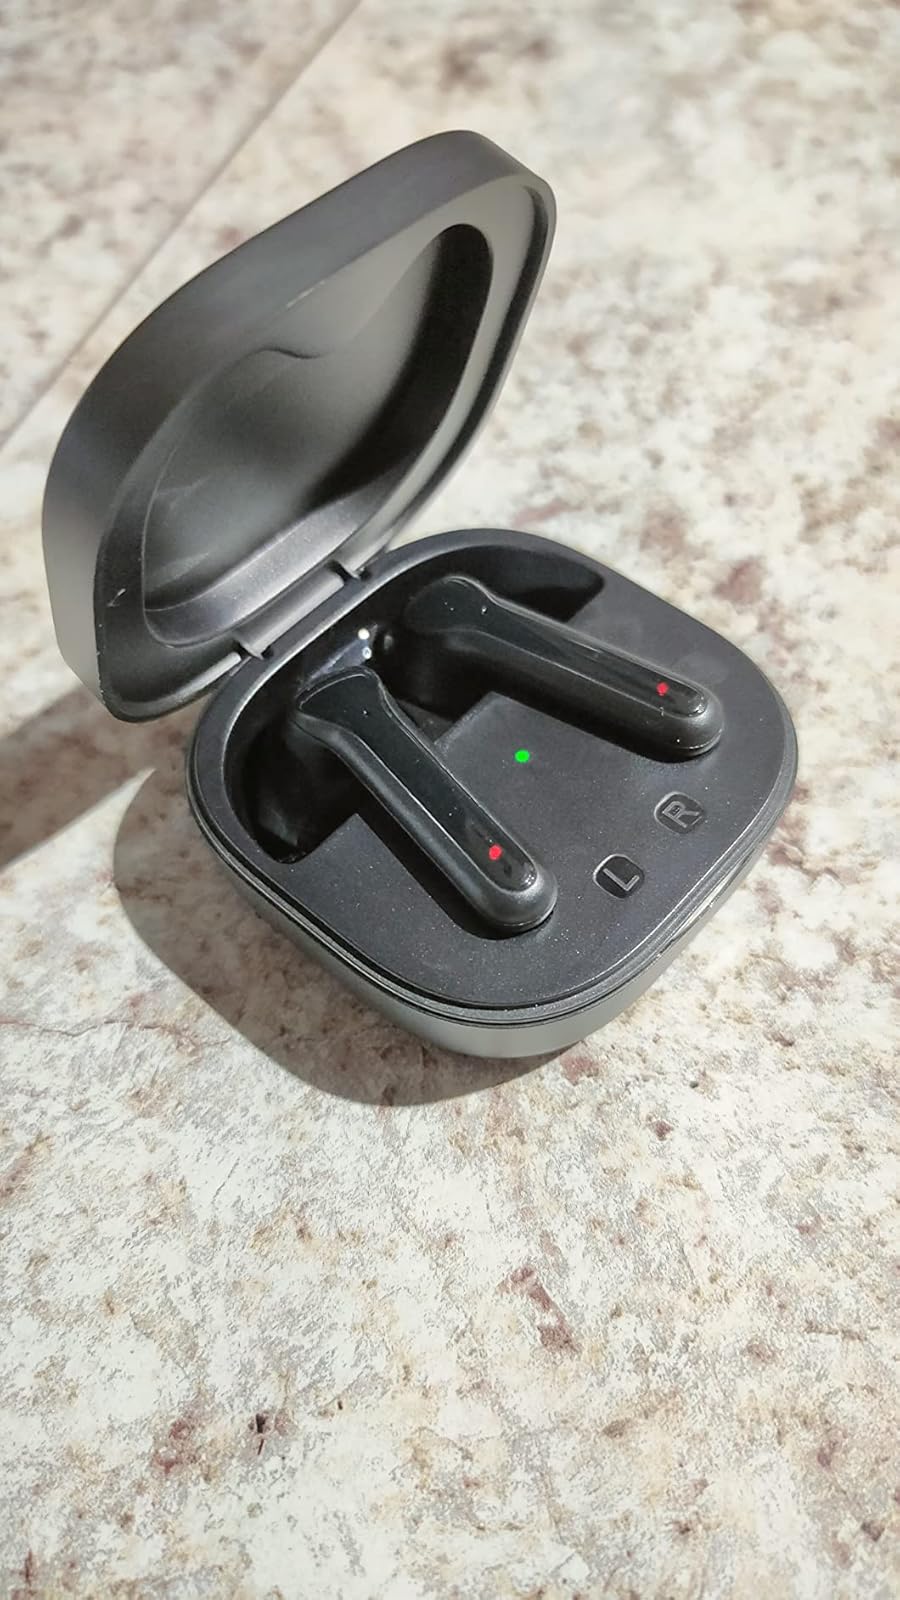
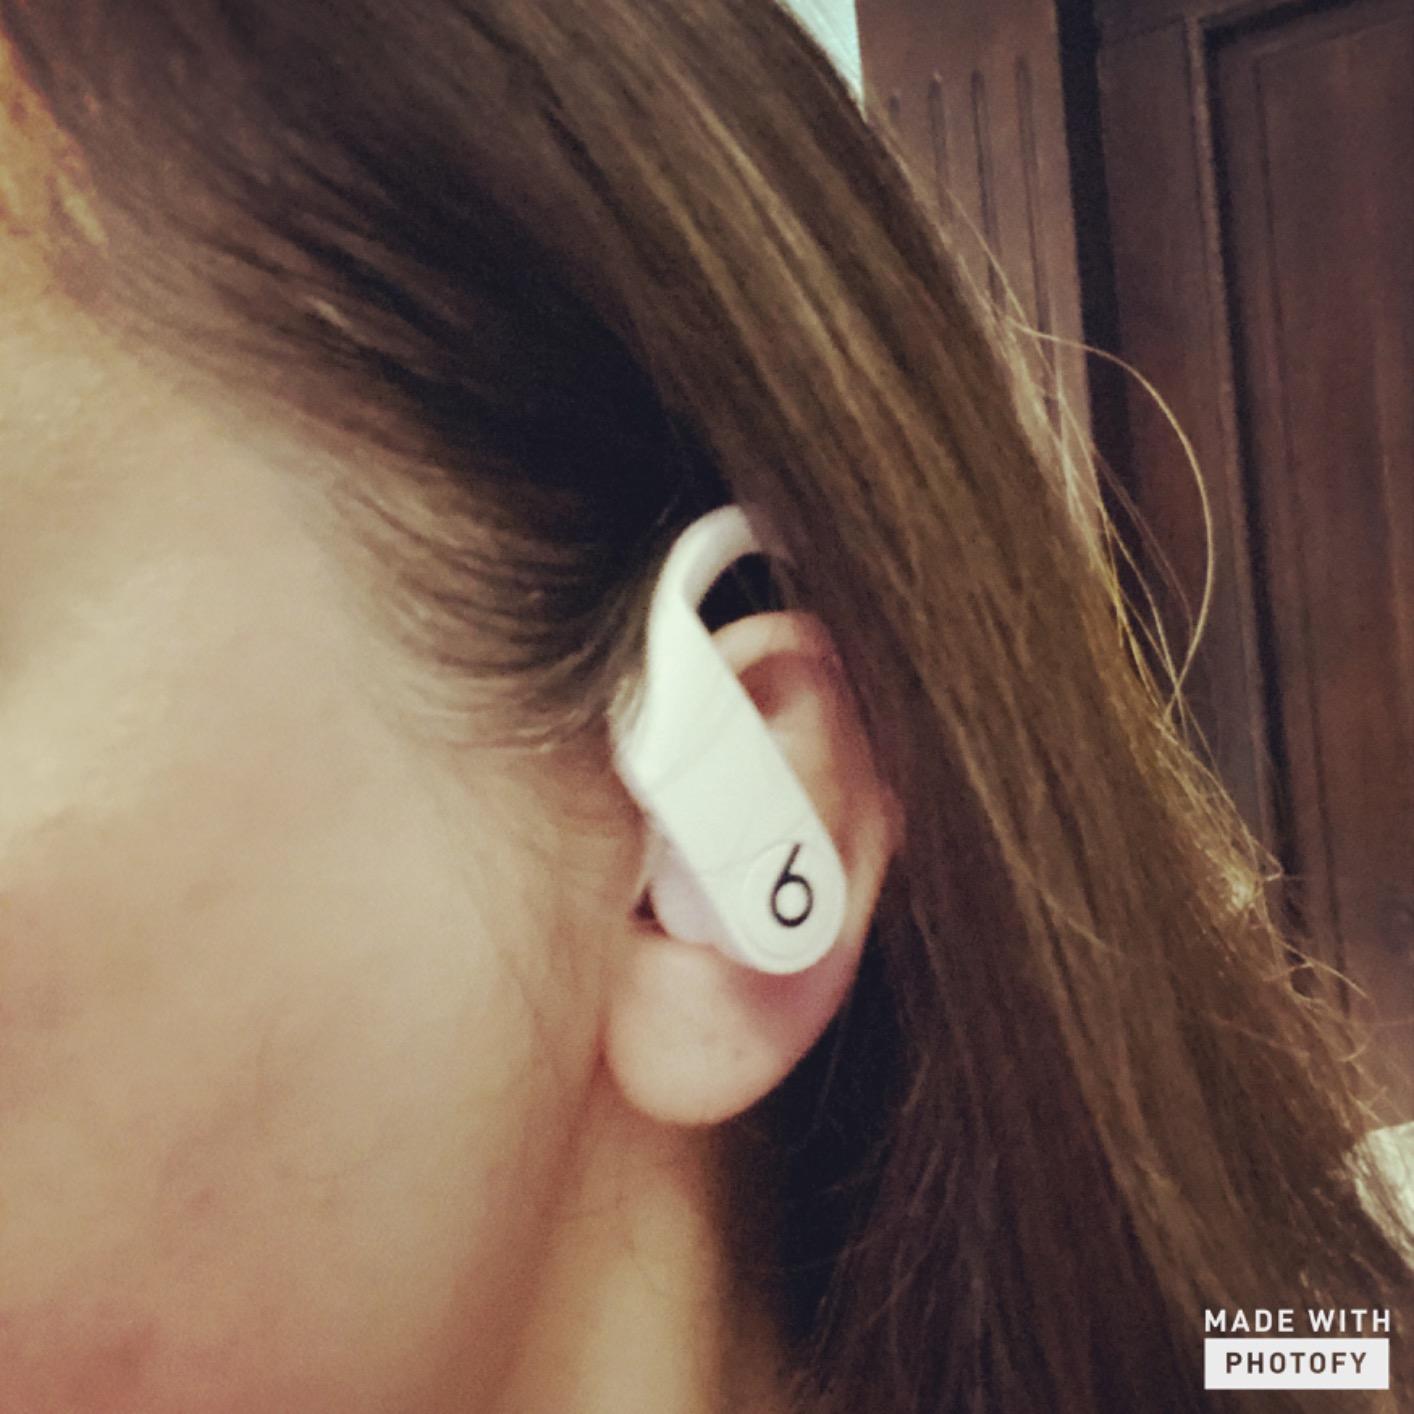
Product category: earbuds
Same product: no